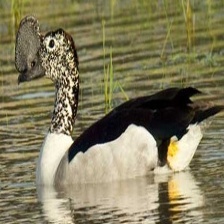
Species: KNOB BILLED DUCK
Scientific name: SARKIDIORNIS MELANOTOS
ImageNet parent category: drake